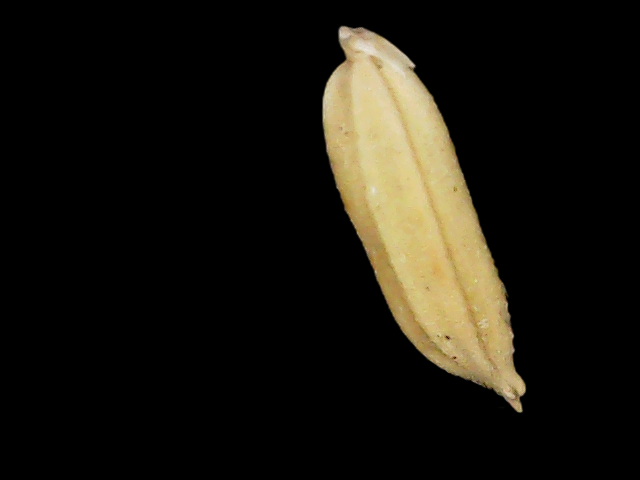
Rice variety: Binadhan24